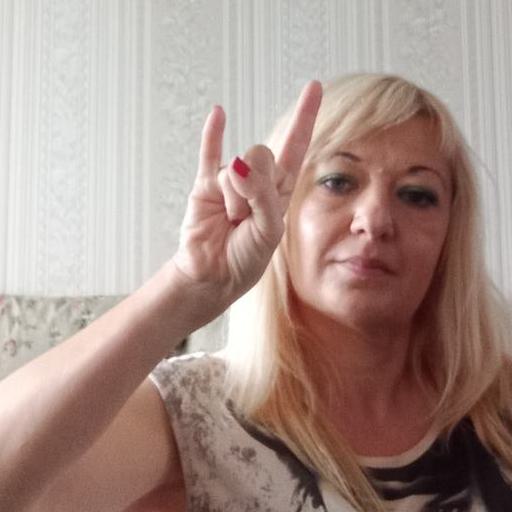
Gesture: rock